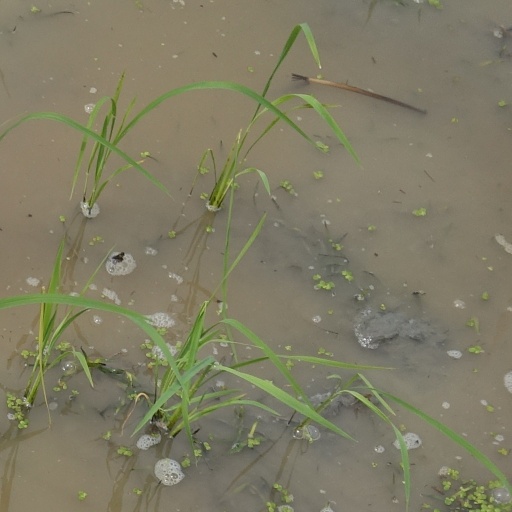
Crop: rice